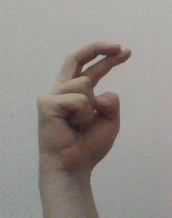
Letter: zay